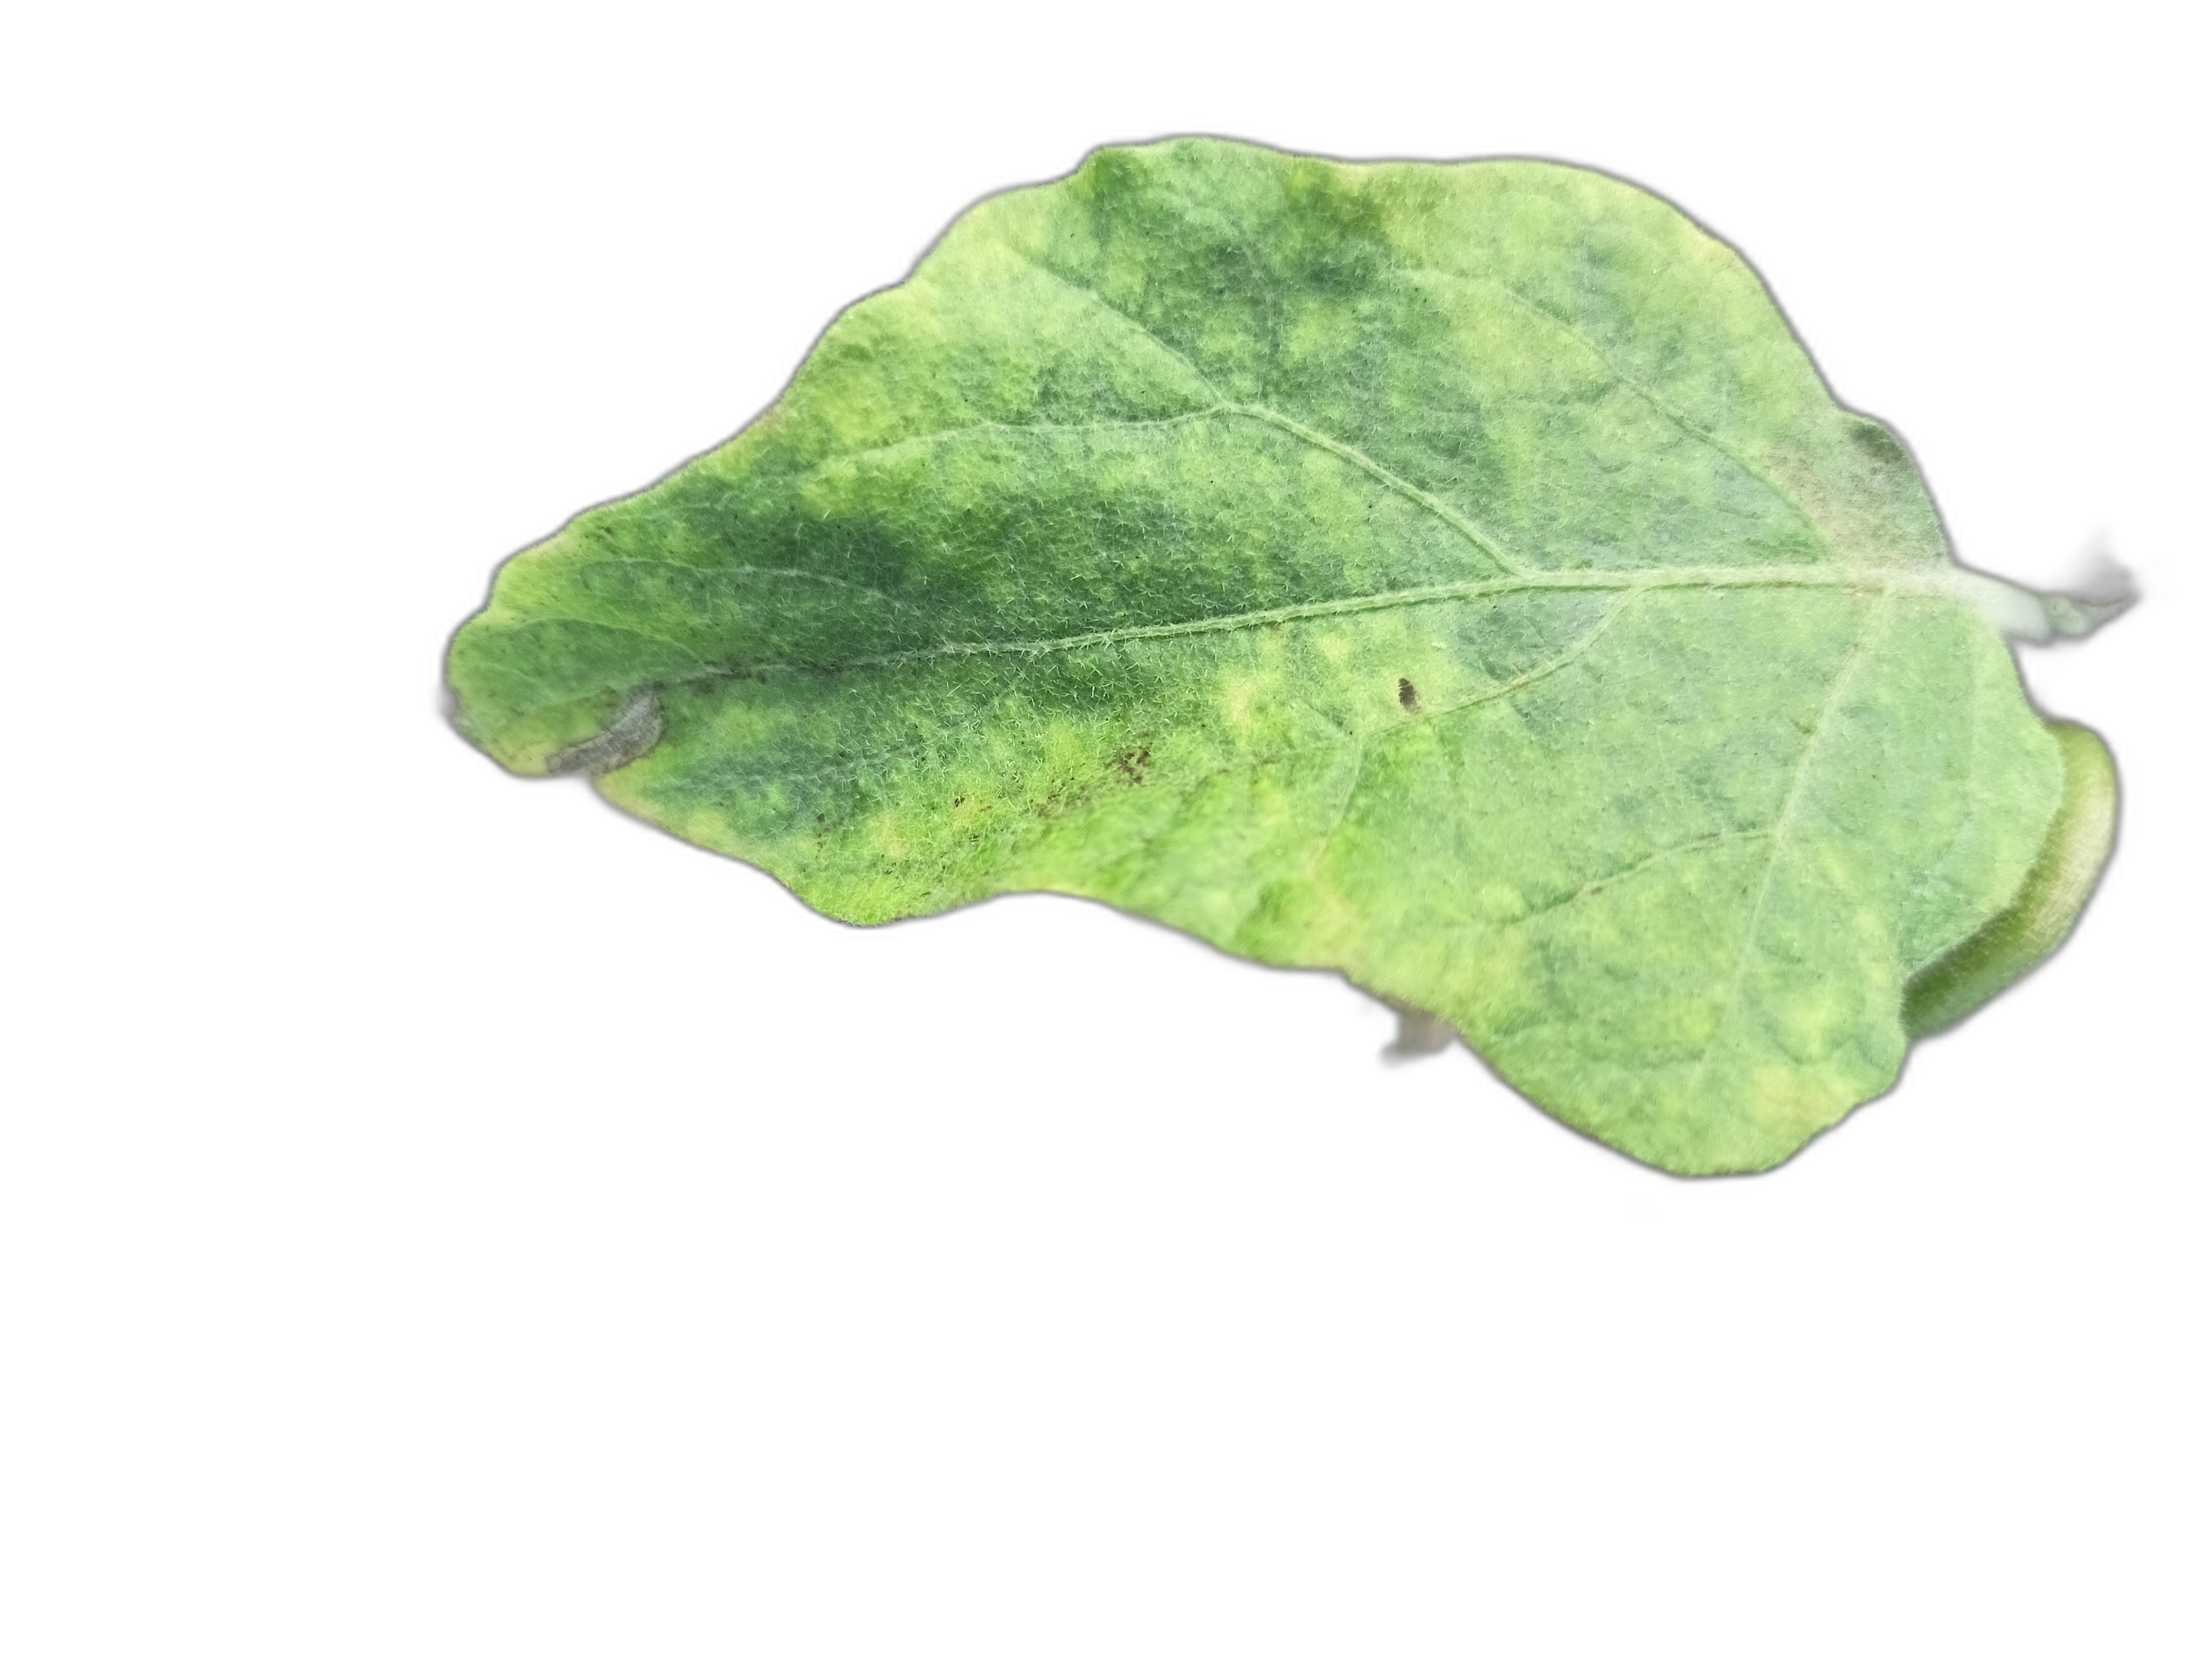
Label: Leaf Spot Disease